Scottish Reformation

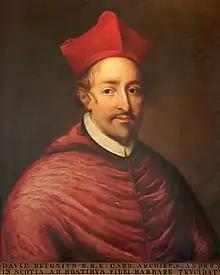
Cardinal Beaton, defender of the old faith, and leader of the pro-French faction.

From the 15th century, Renaissance humanism encouraged critical theological reflection and calls for ecclesiastical renewal in Scotland. As early as 1495 some Scots were in contact with Desiderius Erasmus (1466–1536), the Netherlands-born leading figure in the northern humanist movement. They were also in contact with Jacques Lefèvre d'Étaples (c. 1455 – 1536), a French humanist and scholar who like Erasmus argued strongly for reform of the Catholic Church by the elimination of corruption and abuses. Scottish scholars often studied on the Continent and at English universities. Humanist scholars trained on the Continent were recruited to the new Scottish universities founded at St Andrews, Glasgow, and Aberdeen. These international contacts helped integrate Scotland into a wider European scholarly world and were one of the most important ways in which the new ideas of humanism entered Scottish intellectual life. By 1497 the humanist and historian Hector Boece, who was born in Dundee and studied at Paris, returned to become the first principal at the new university of Aberdeen.